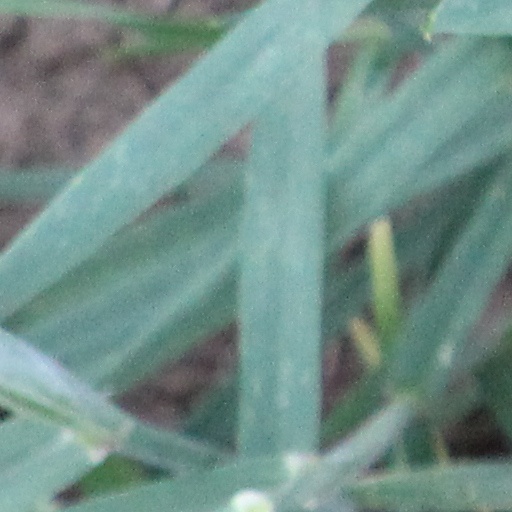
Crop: wheat